Pandora's Tower

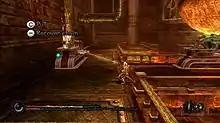
Main character Aeron solving a puzzle inside one of the Thirteen Towers

"Pandora's Tower" is an action role-playing game where players take the role of Aeron as he explores a fortress called the Thirteen Towers, suspended above a ravine known as the Scar, on a quest to cure his lover Elena of a curse. Aeron can be controlled through both the Wii Remote and Nunchuk or the Classic Controller. The base from which Aeron explores the Thirteen Towers is the Observatory, a building on the edge of the Scar. In the Observatory, Aeron can save his progress, and interact with Elena and the merchant Mavda. The main objective when inside the Thirteen Towers is the reach the Masters, powerful monsters housed at the top of each tower in a locked room which act as the game's bosses. These rooms must be accessed by solving puzzles throughout each Tower to unlock the door. On his way through the Towers, Aeron must fight numerous smaller enemies: he can perform a basic melee attack, and a charged attack which deals higher damage and will trigger additional attacks if the player times a button press with the appearance of a targeting ring around Aeron.